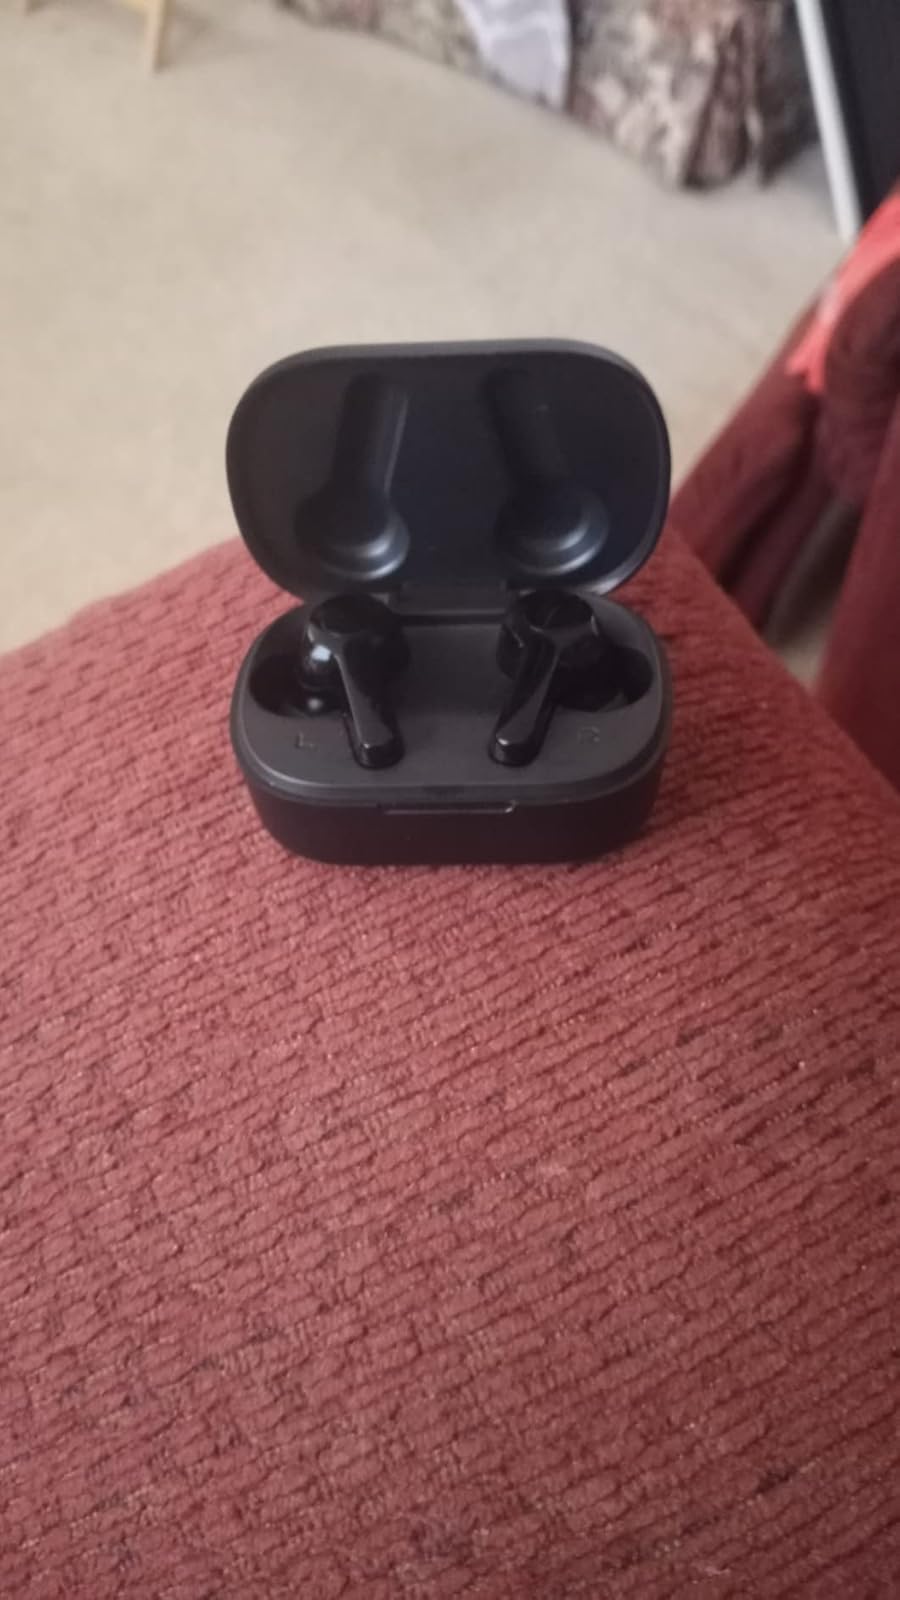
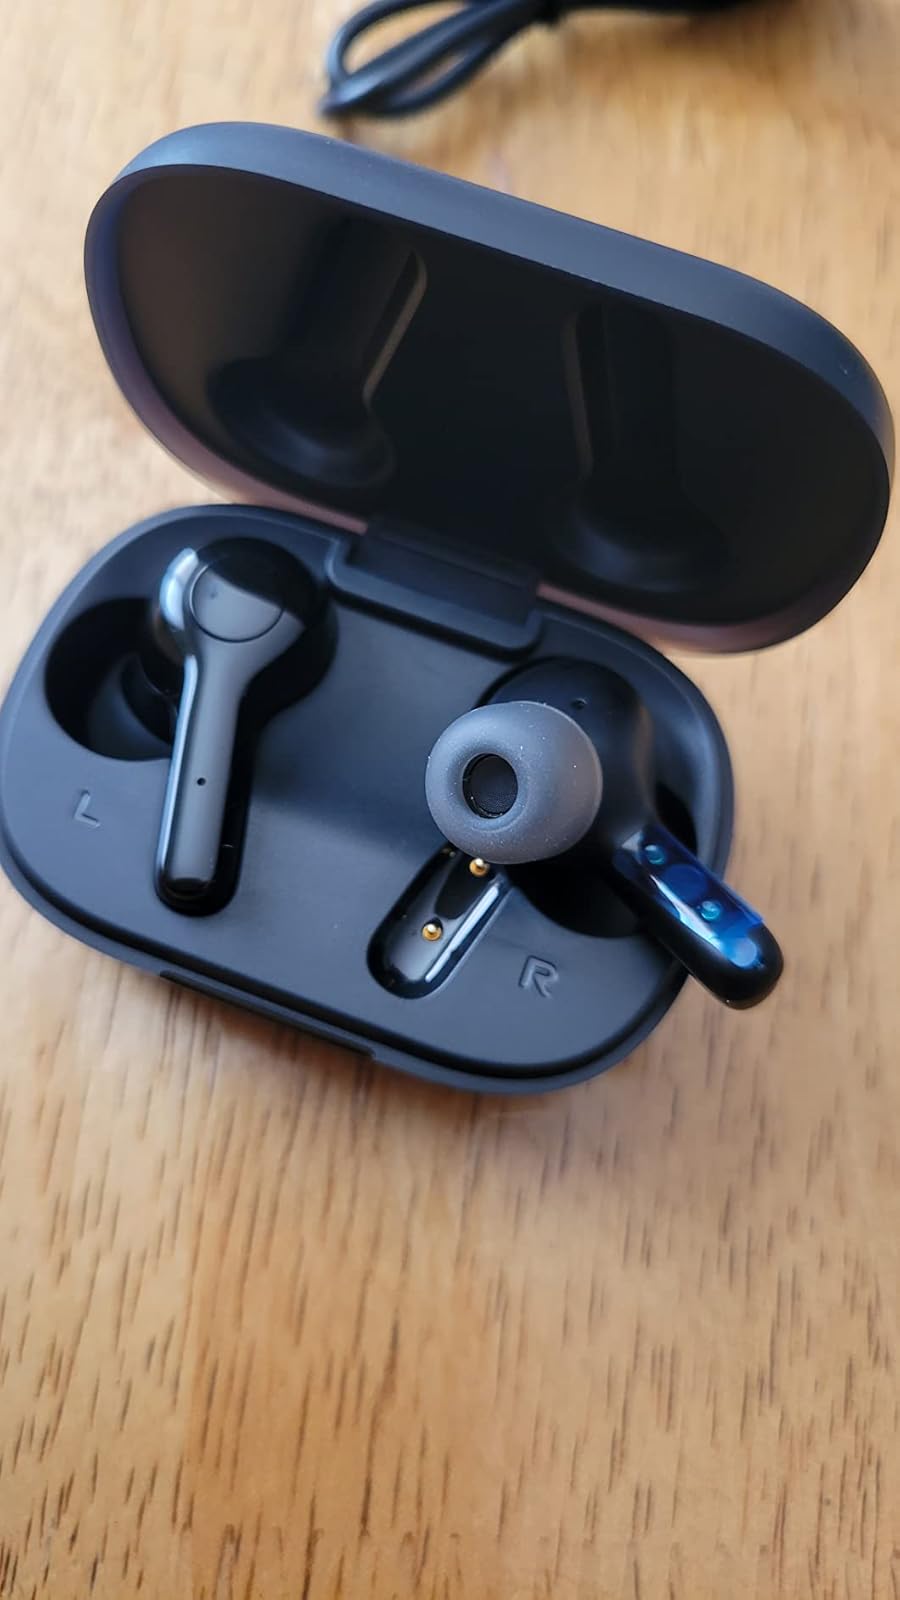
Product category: earbuds
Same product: yes